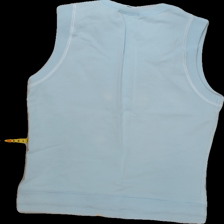
View: back
Type: Top
Category: Ladies
Brand: Esprit
Colors: Blue
Material: 100% Cott
Pattern: Logo print
Cut: Regular, C-collar
Size: 38
Season: All
Trend: No trend
Stains: Yes
Price range: <50
Recommended usage: Repair